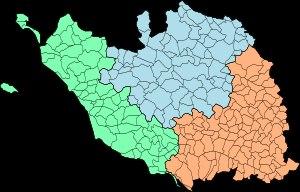
Depuis le 28 pluviôse an VIII, les arrondissements de la Vendée sont au nombre de trois dans le département.